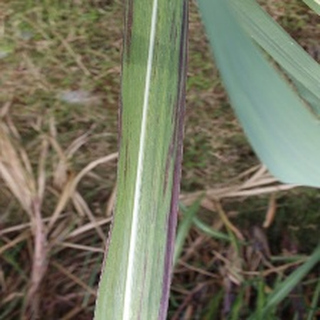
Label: sugarcane_bacterial_blight